Winx Club

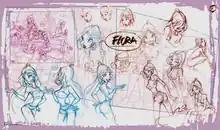
A character table for Flora by art director Simone Borselli

The series' visuals are a mixture of Japanese anime and European elements, which Iginio Straffi calls "the trademark Rainbow style". The main characters' original designs were based on Straffi's original sketches and later updated to 3D CGI iterations. The main characters were modelled on celebrities popular at the turn of the 21stcentury. In a 2011interview with "IO Donna", Straffi stated that Britney Spears served as an inspiration for Bloom, Cameron Diaz for Stella, Jennifer Lopez for Flora, Pink for Tecna, Lucy Liu for Musa, and Beyoncé for Aisha. This approach was part of Straffi's aim for the fairies to represent "the women of today".